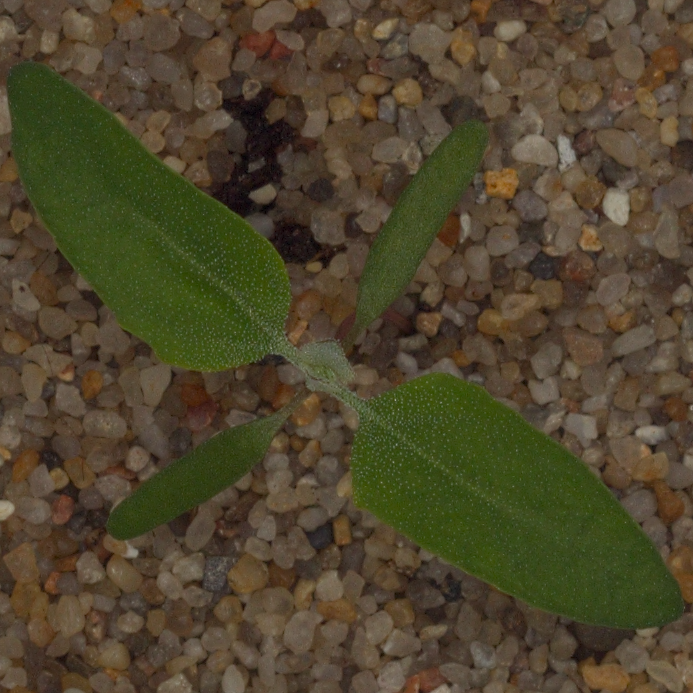
Label: fat_hen